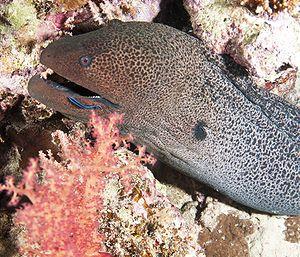
Gymnothorax javanicus, Communément nommée murène javanaise ou murène géante, est une espèce de poissons de la famille des Muraenidae. De par son importante masse corporelle, elle est la plus grosse espèce de murène.